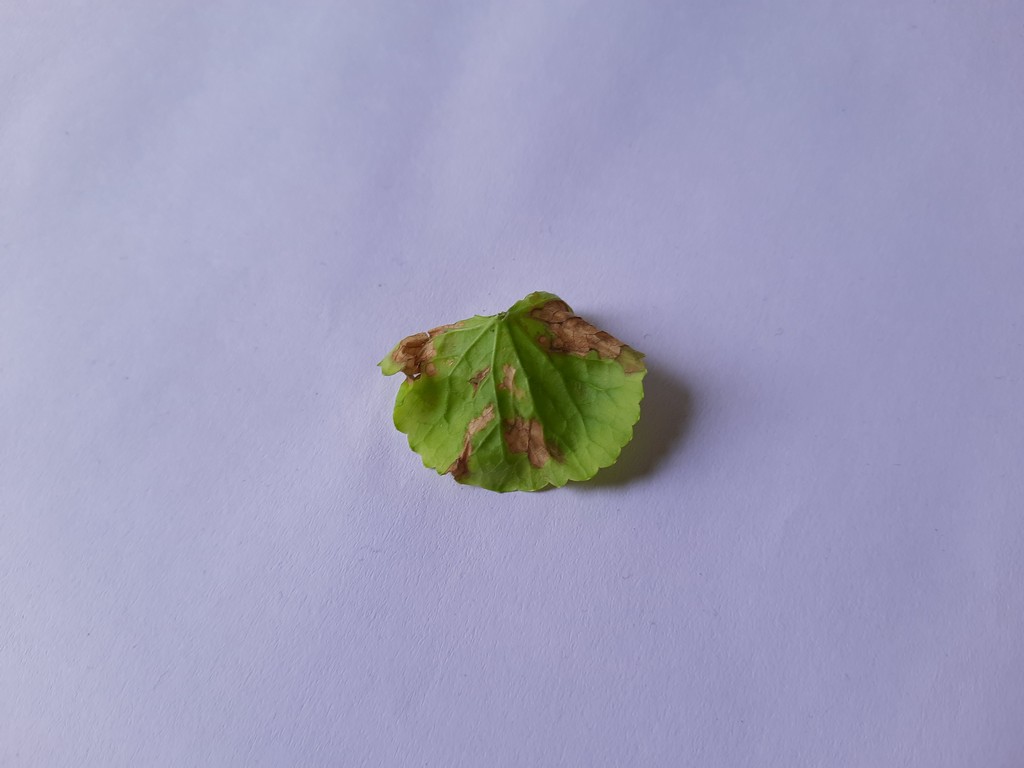
Label: Unhealthy